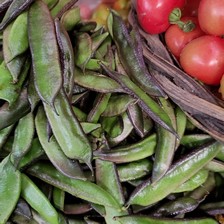
Label: Bean